L'huomo di lettere

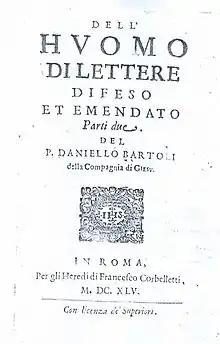
Rome: Francesco Corbelletti, 1645

In 1645 the appearance of Bartoli's first book initiated an international literary sensation. The work, reprinted eight times in the first year, quickly inserted itself in the regional literary debates of the time, with an unauthorized Florentine edition (1645) dedicated to Salvator Rosa soon challenged by a Bolognese edition (1646) dedicated to Virgilio Malvezzi. Over the following three decades and beyond there were another thirty printings at a dozen different Italian presses, especially Venetian, of which half a dozen "per Giunti" with a signature frontispiece title illustration.